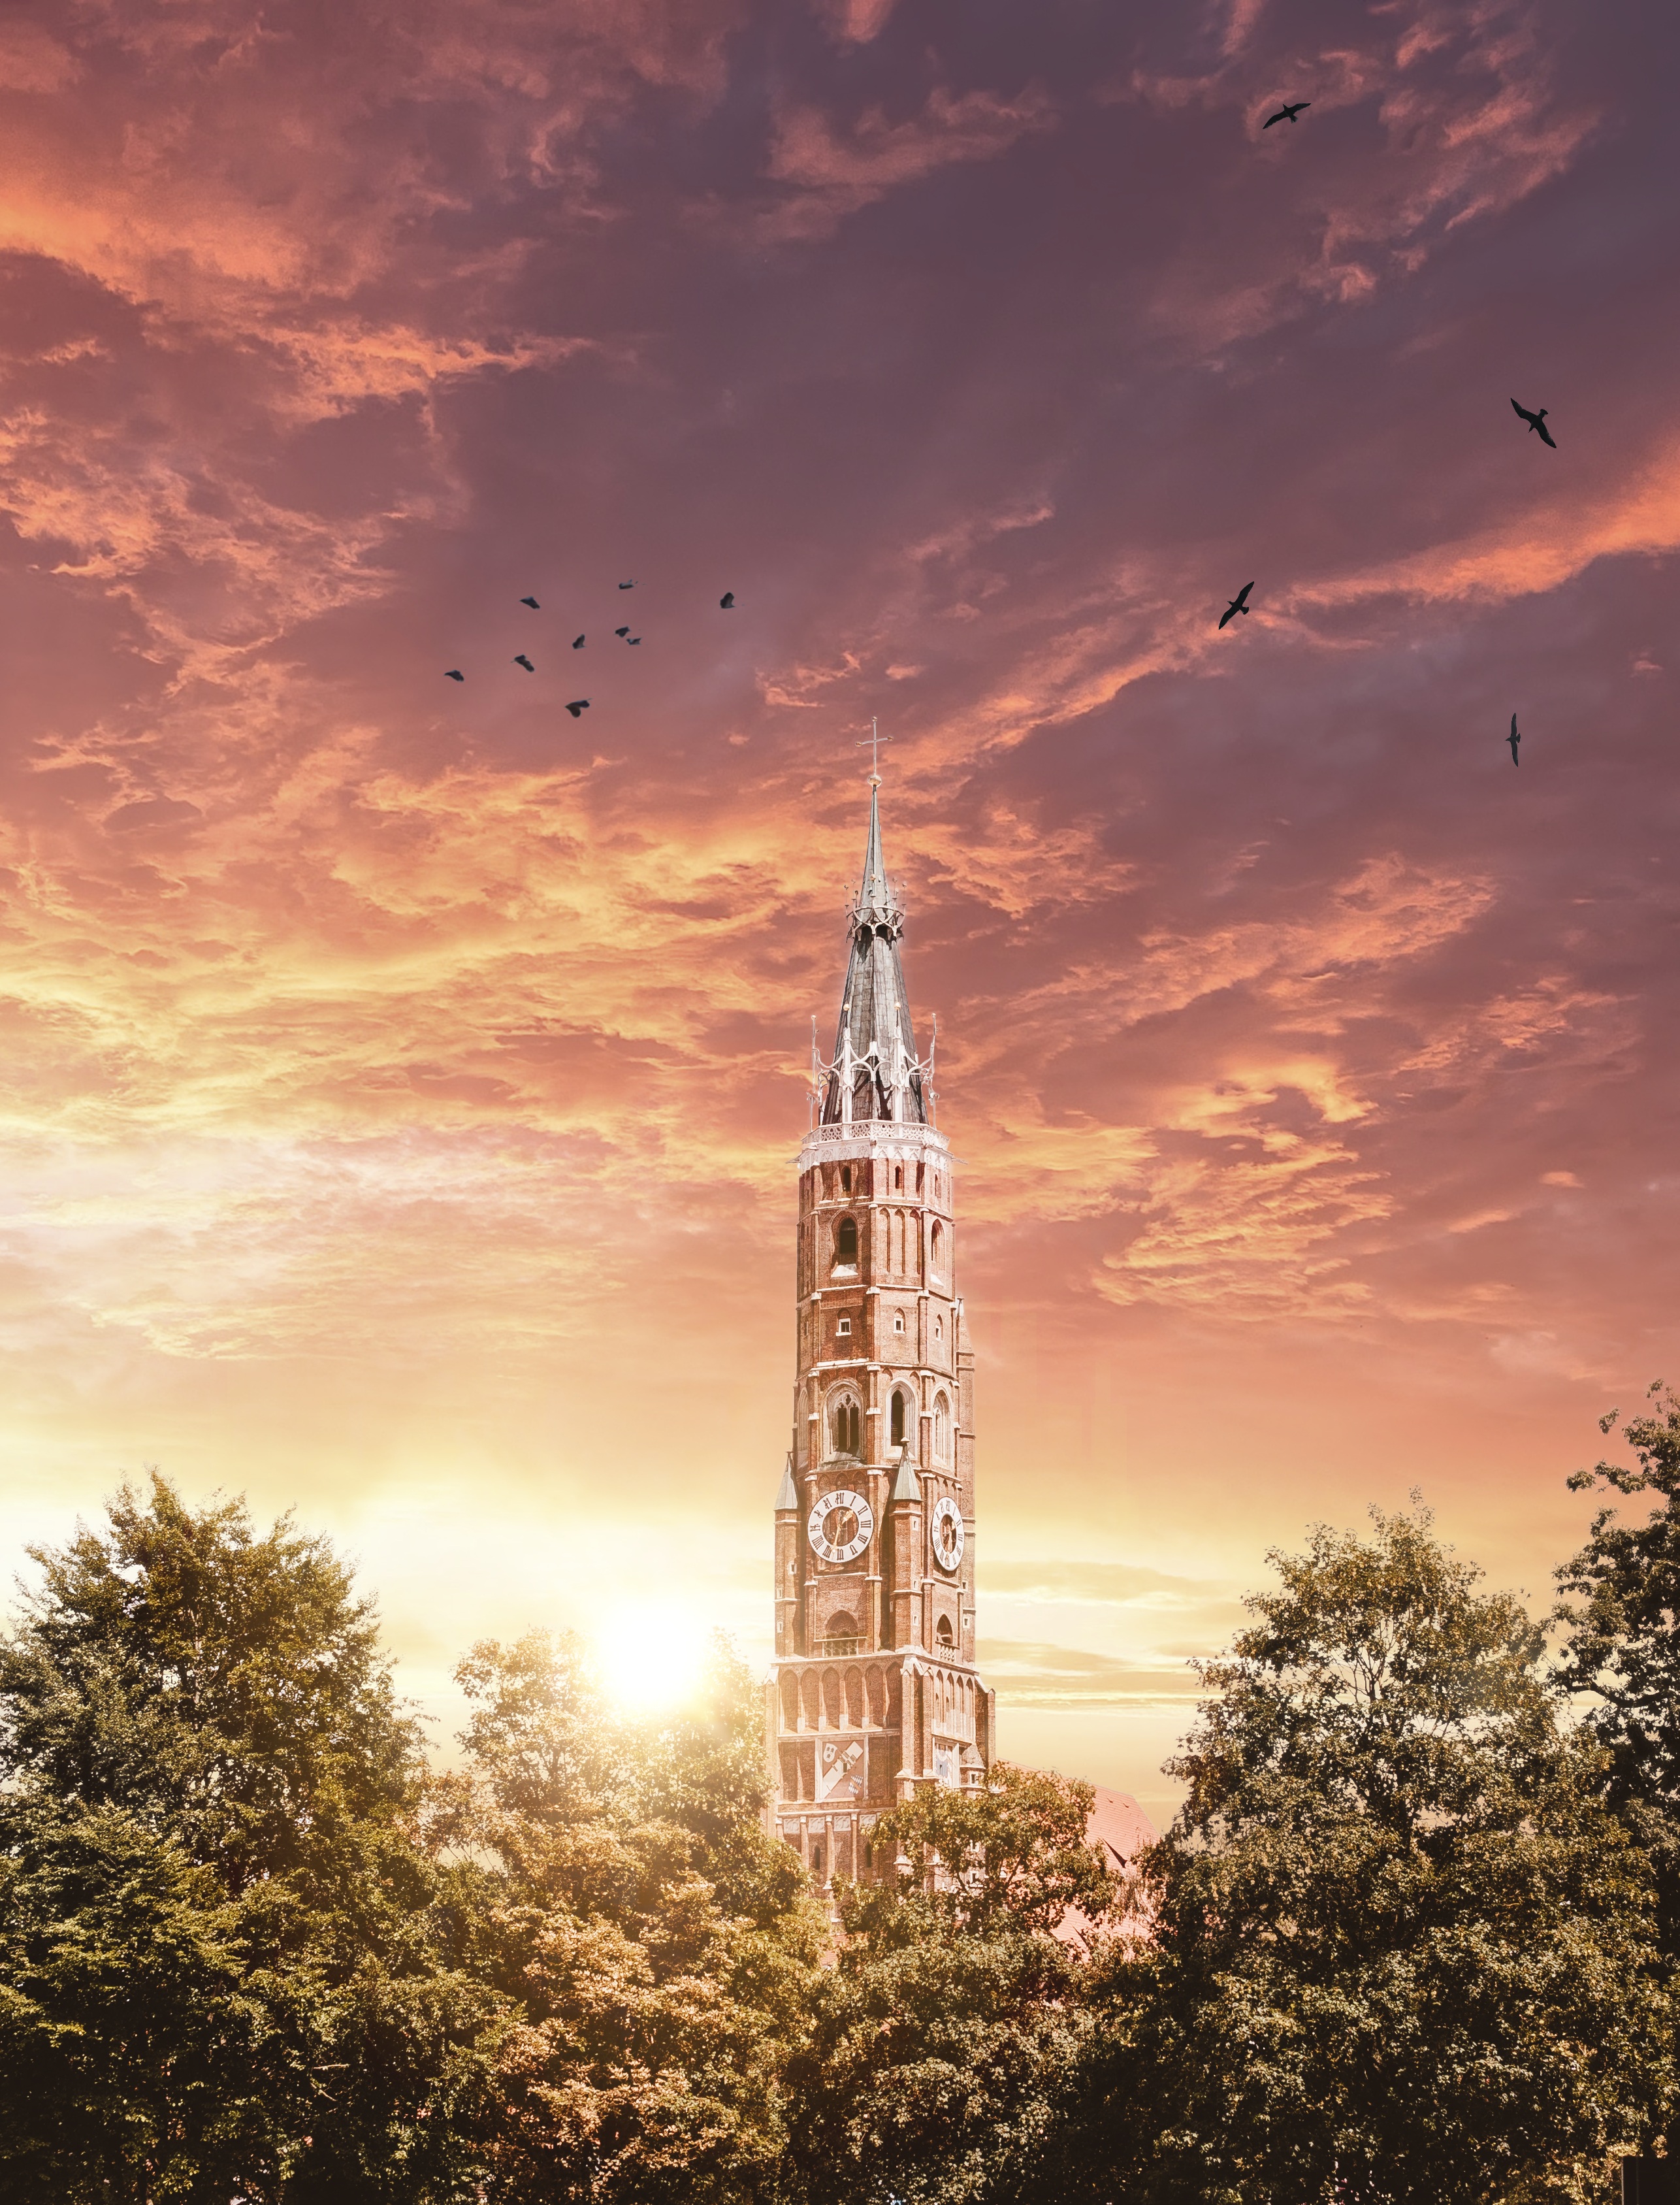
alpine, mountains, sunset, hiking, mood, light, berchtesgaden, bavaria, nature, beautiful, background, wallpaper, sky, cloud, tower, landmark, dawn, atmosphere, morning, evening, tree, meteorological phenomenon, daytime, sunlight, dusk, sunrise, spire, skyscraper, afterglow, building, computer wallpaper, city, landscape